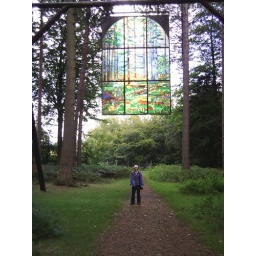
Louise under Stained glass window in the Forest of Dean